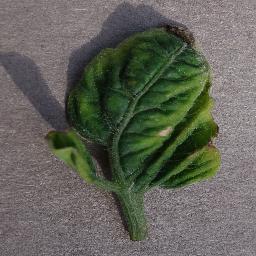
Label: Tomato___Tomato_Yellow_Leaf_Curl_Virus